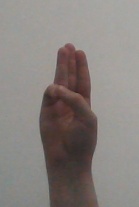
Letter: thaa